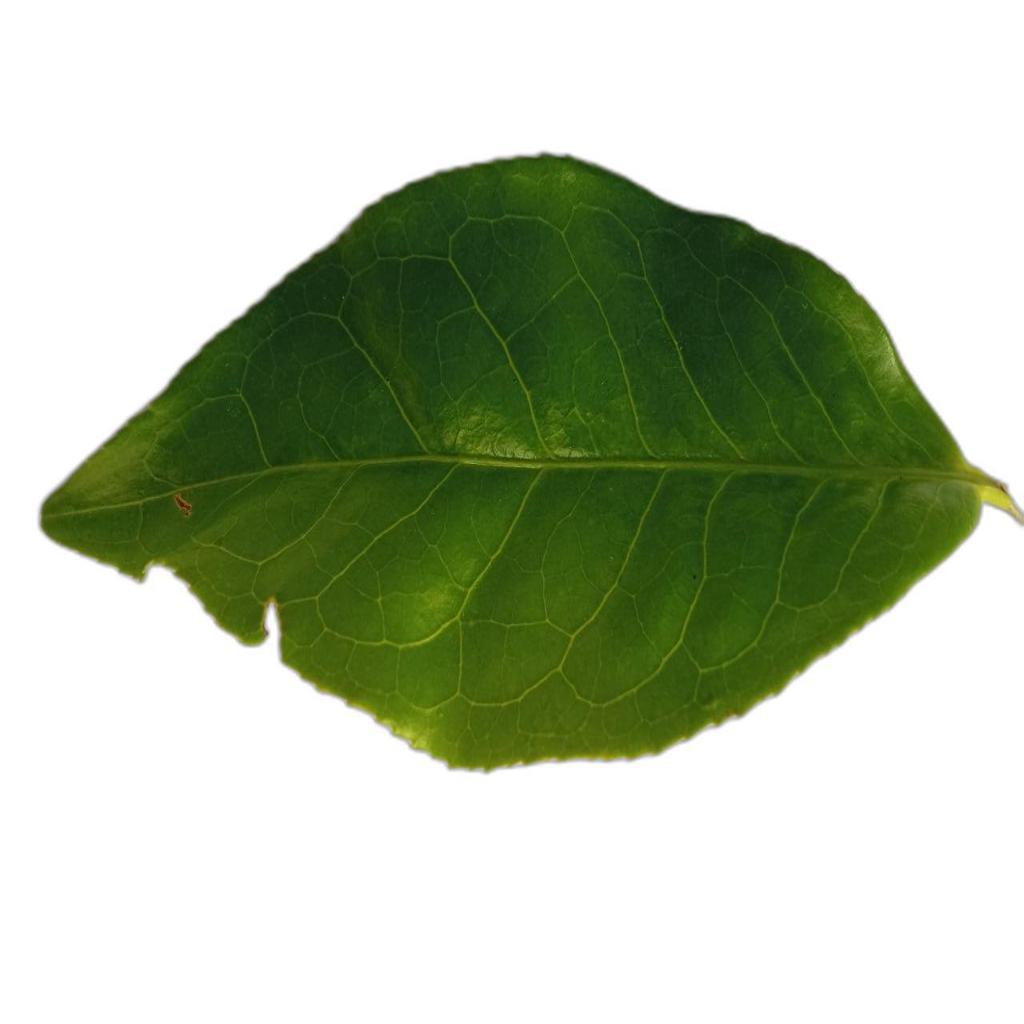
Label: Healthy